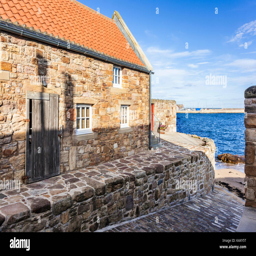
evening light on an old slipway in the fishing village